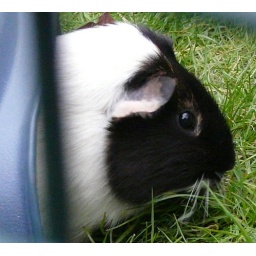
Eating from the safety of the upturned cat basket in the run.